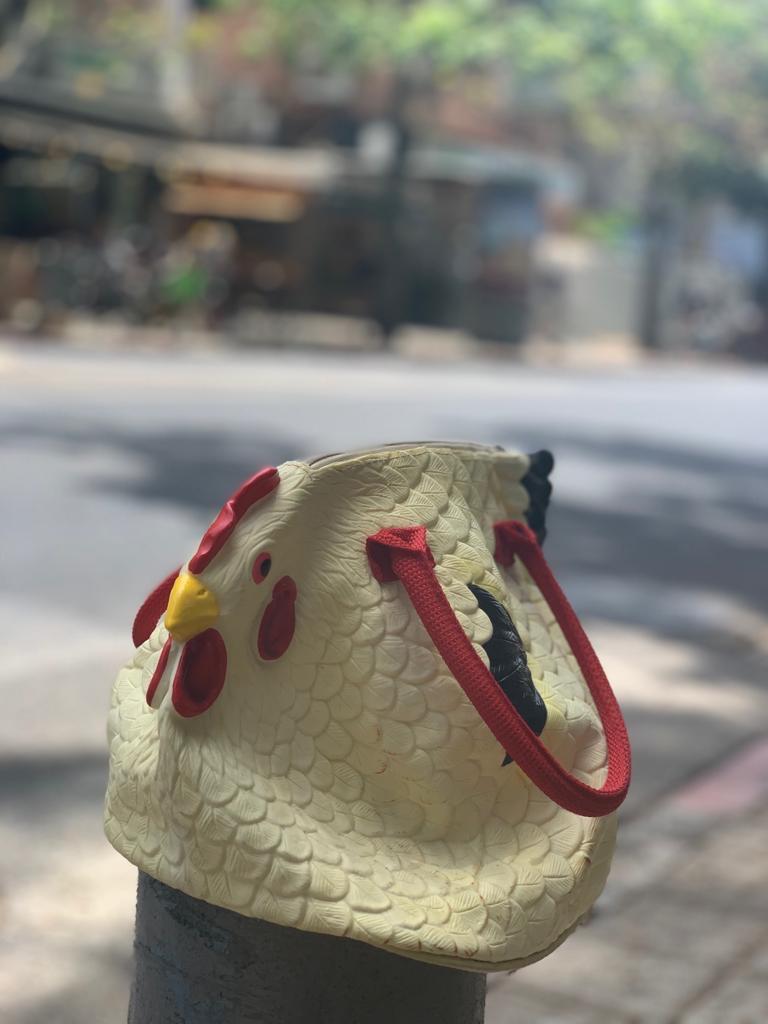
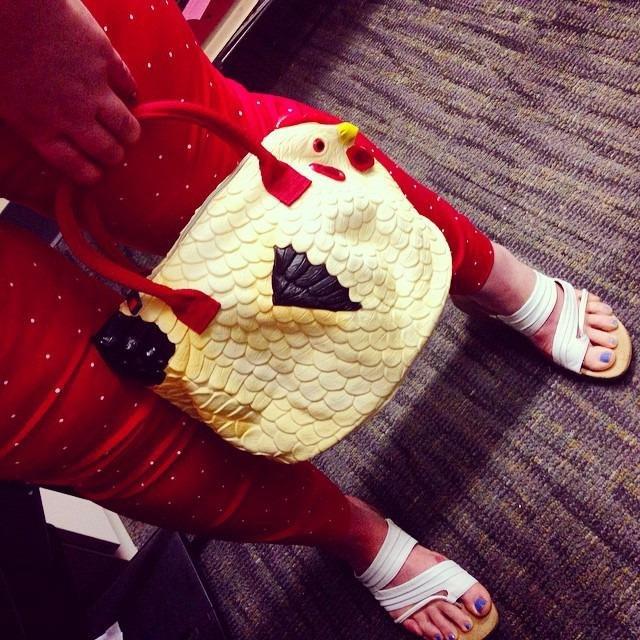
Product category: accessories_handbag
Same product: yes